Nirmatrelvir

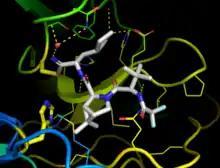
X-ray crystal structure (<a href="https%3A//www.rcsb.org/structure/7SI9">PDB:7SI9

and 7VH8) of the SARS-CoV-2 protease inhibitor nirmatrelvir bound to the viral 3CLpro protease enzyme. Ribbon diagram of the protein with the drug shown as sticks. The catalytic residues (His41, Cys145) are shown as yellow sticks.